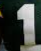
Number: 1